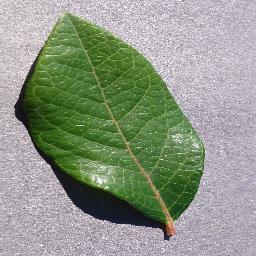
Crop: blueberry
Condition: healthy